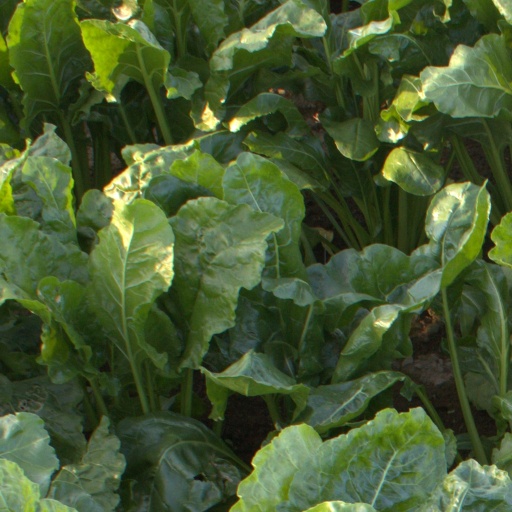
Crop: sugar beet